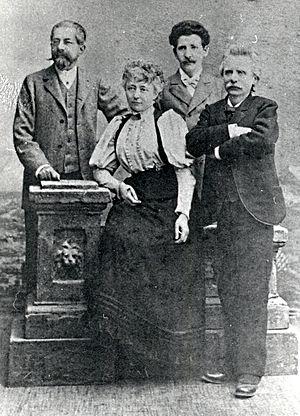
Edvard Hagerup Grieg [ˈɛdʋɑʁd ˈhɑːgəʁʉp ˈgʁɪg] est un compositeur et pianiste norvégien de la période romantique. Sa découverte en 1863 du folklore norvégien et de ses danses paysannes en fera toute sa vie un militant inépuisable d'un art musical national. Grand harmoniste, maître de la petite forme, il composera ses œuvres les plus célèbres dans le domaine orchestral comme le Concerto pour piano en la mineur, et Peer Gynt, musique de scène composée pour le drame d'Henrik Ibsen.
Max Abraham est un éditeur de musique allemand.